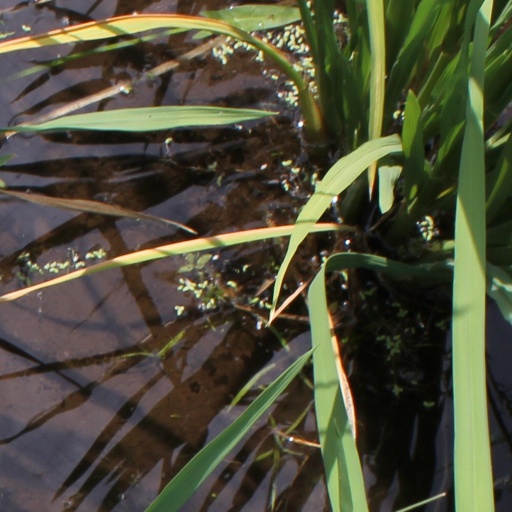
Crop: rice